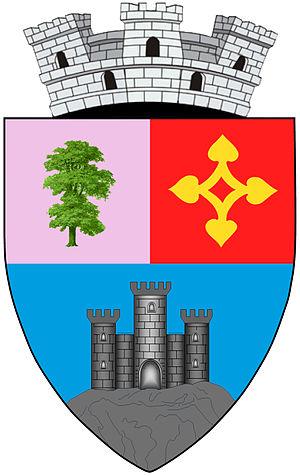
Tălmaciu est une ville localisée dans le județ de Sibiu, en Transylvanie, Roumanie.